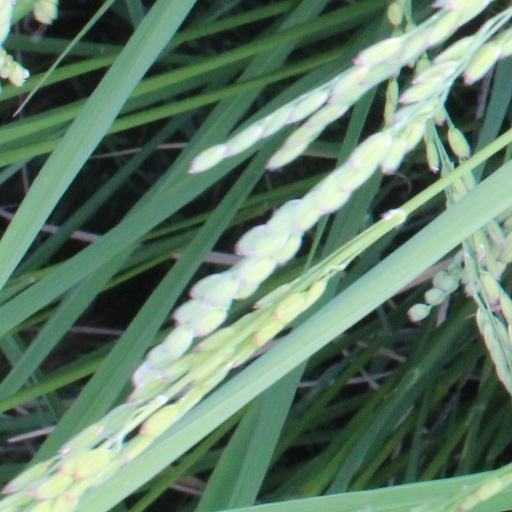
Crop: rice